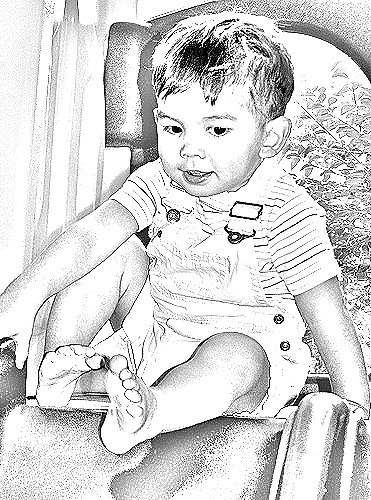
Portrait style: Sketch Portrait